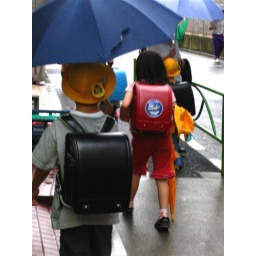
Komaba area, Tokyo. Japanese children walking home from school in groups chain.